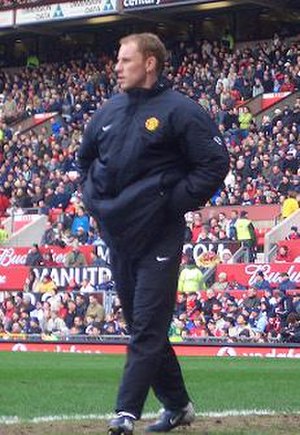
Nicky Butt
"Nicholas ""Nicky"" Butt er en tidligere engelsk fodboldspiller, der spillede som defensiv midtbanespiller.